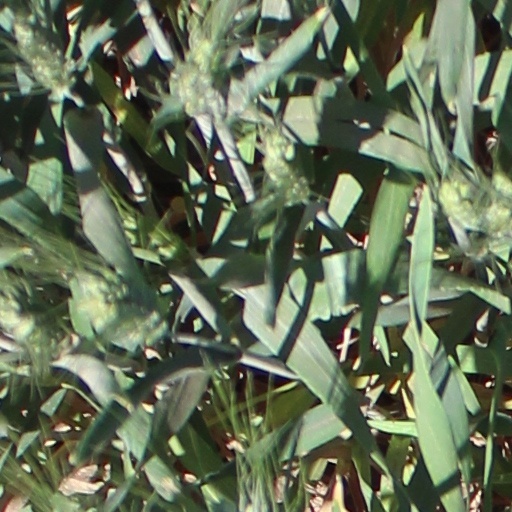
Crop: wheat